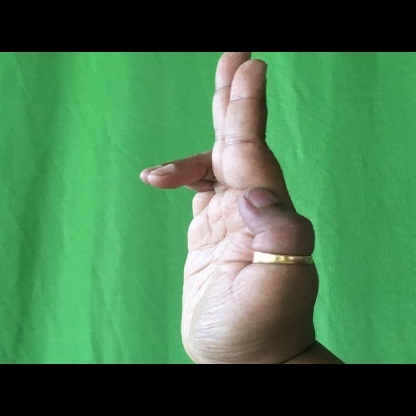
Mudra: Ardhapathaka